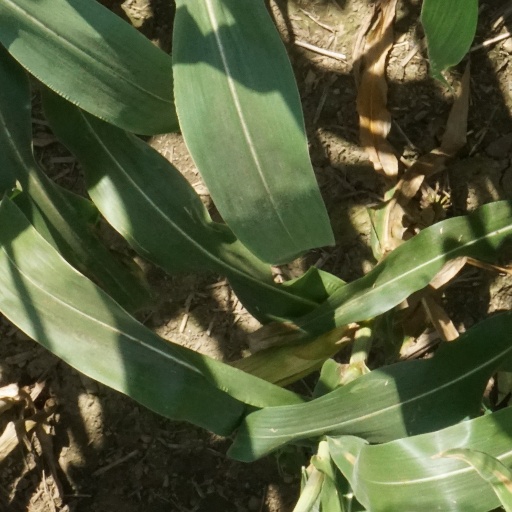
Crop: maize; corn